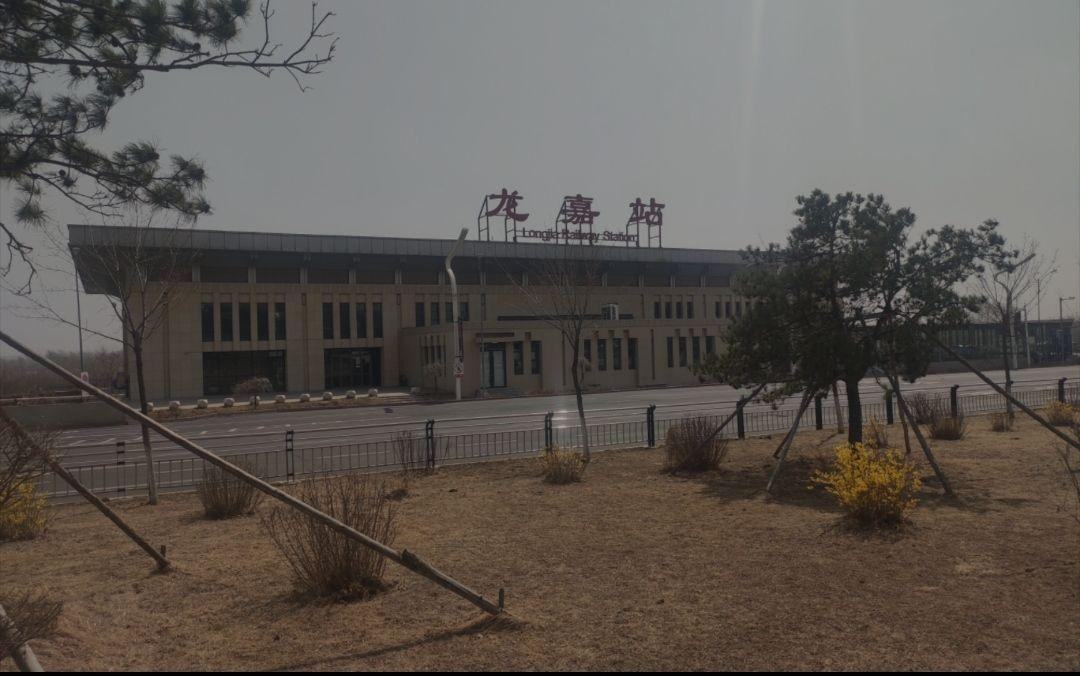
地标名称：龙嘉站
所在城市：长春市·九台区